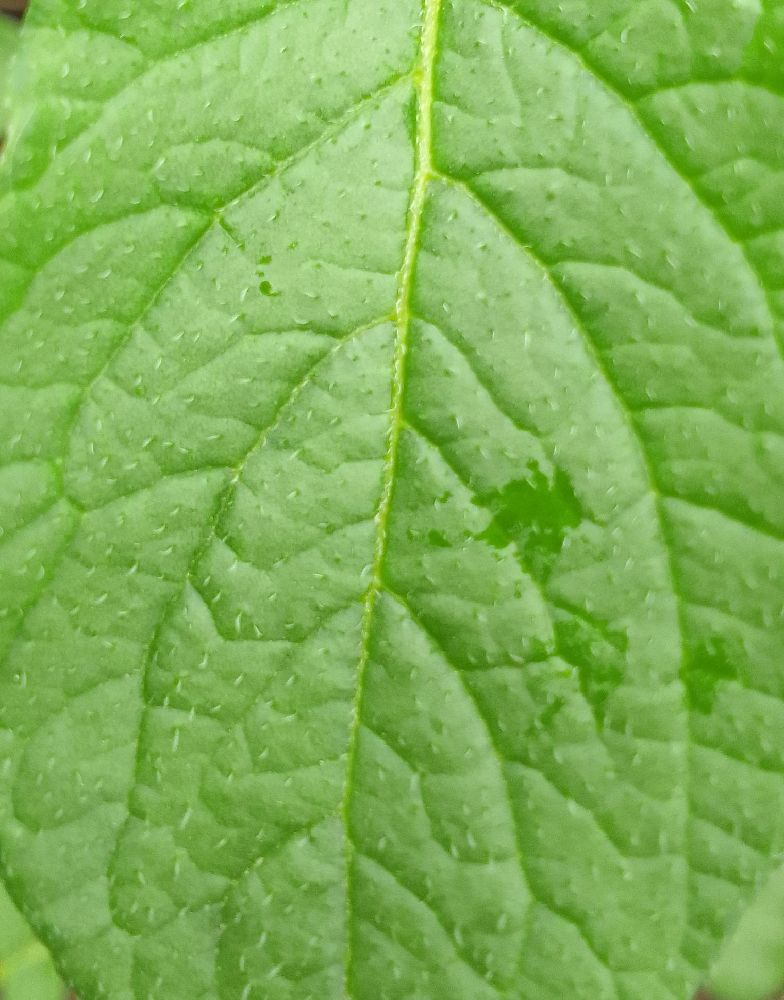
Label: Healthy